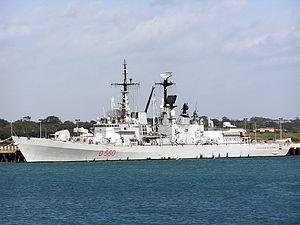
La classe Luigi Durand de la Penne est la quatrième classe de destroyers italiens construite après-guerre pour la marine de guerre italienne.